Wangdingdi station

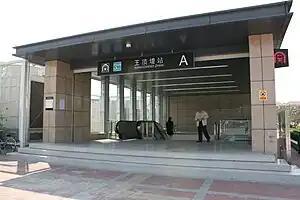

Wangdingdi Station is a station of Line 3 of the Tianjin Metro. It started operations on 1 October 2012.